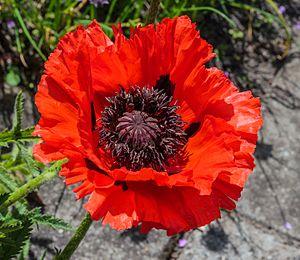
Le pavot d'Orient est une plante vivace originaire du Caucase, du nord-est de la Turquie, et du nord-ouest de l'Iran. Elle mesure de 80 cm à 1,20 m de haut, aux grandes fleurs rouges de 10 à 18 cm sur une tige sans feuilles. Très décorative, elle est souvent cultivée dans les jardins. Il existe actuellement des variétés rose et blanche.